Dartrey Forest

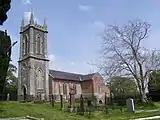
Dartrey Church of St. John the Evangelist

Dartrey Forest (sometimes Dartrey Estate or Dawson Grove Estate) is a forest and estate near Rockcorry in north-west County Monaghan, Ireland. It was formerly part of the Barony of Dartrey and was the country estate of the Dawson family, who had the title Earl of Dartrey from 1866 to 1933.